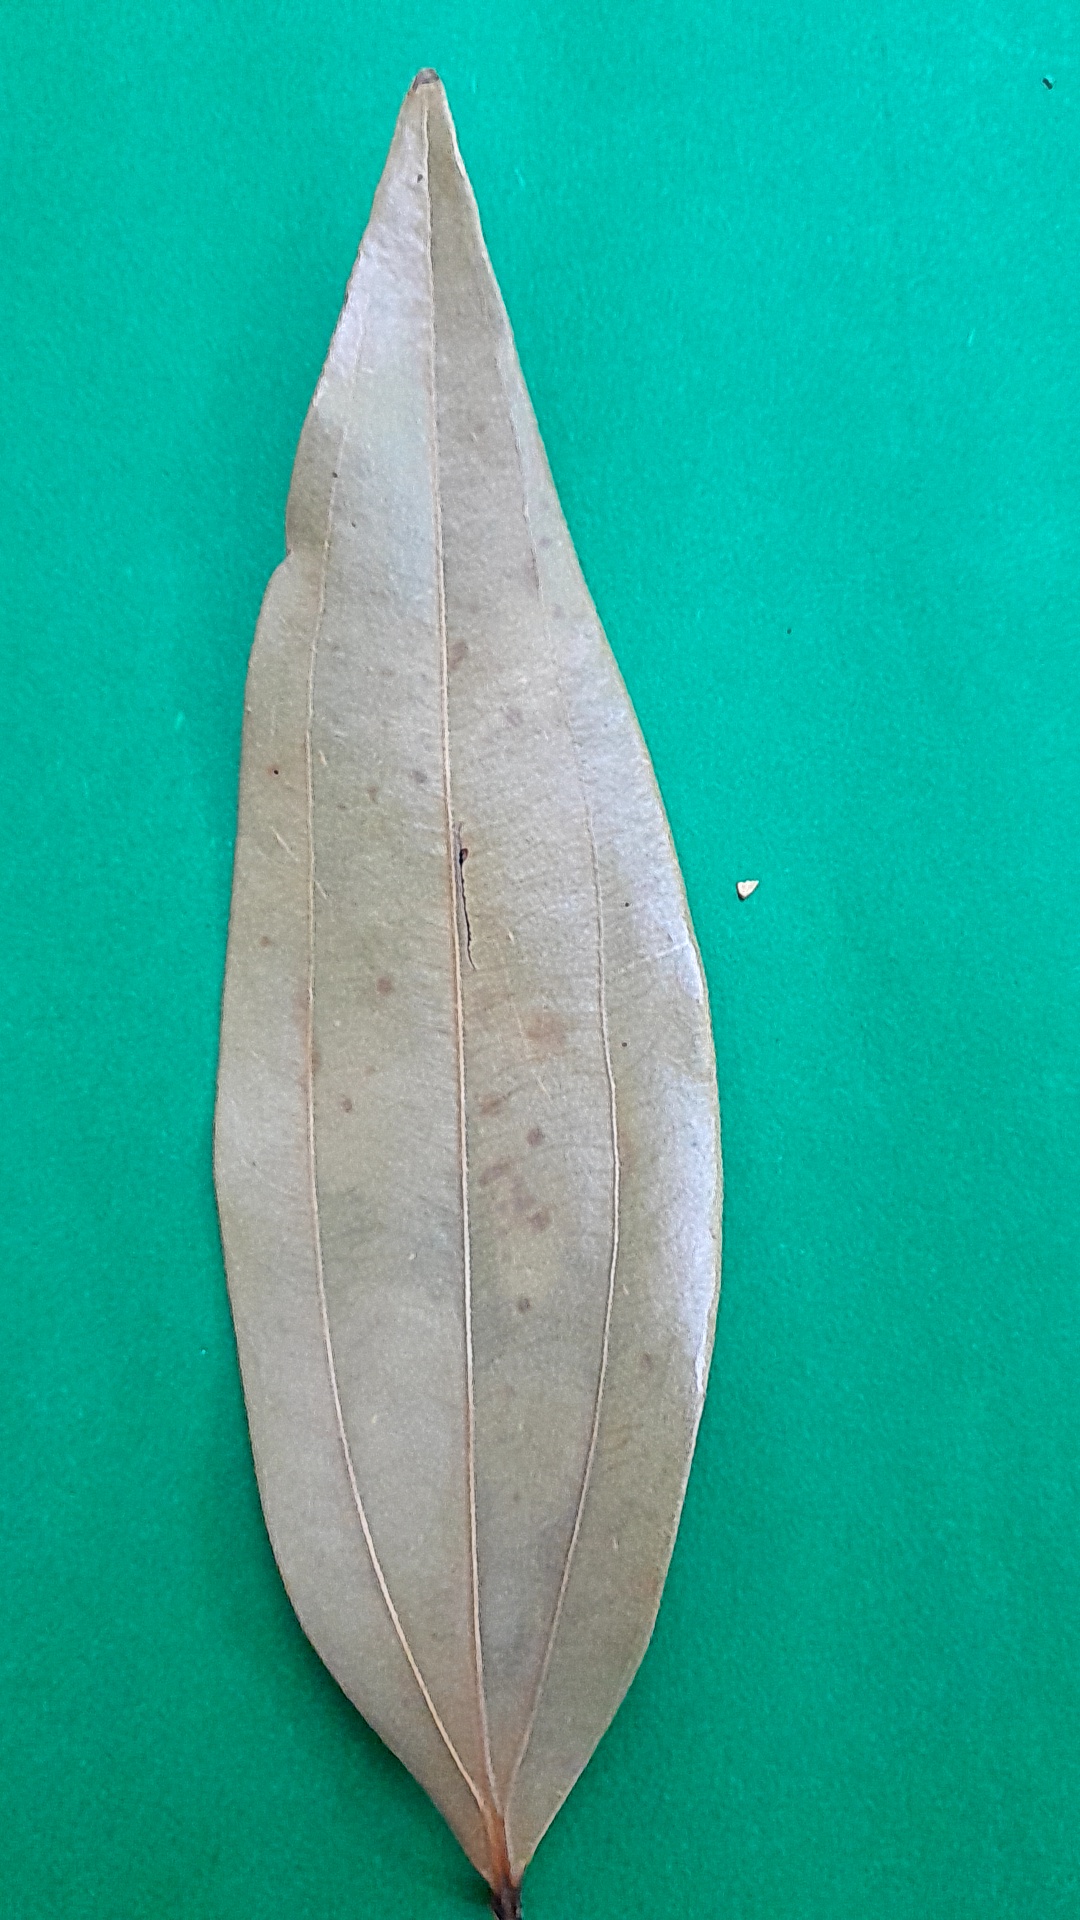
Label: Dry Leaf